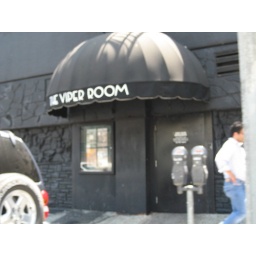
Club owned by Johnny Depp, where River Phoenix died on the sidewalk outside the front door